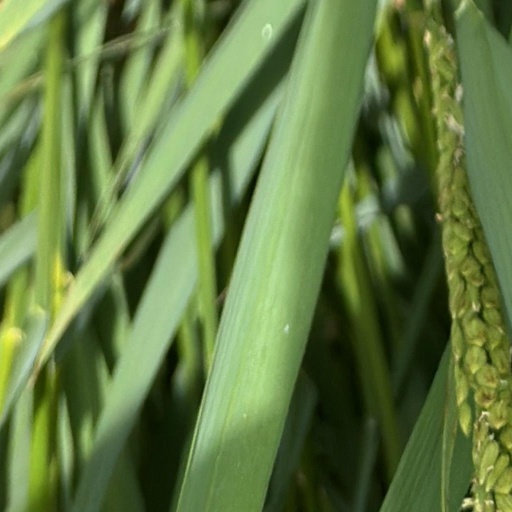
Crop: rice